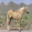
Label: horse